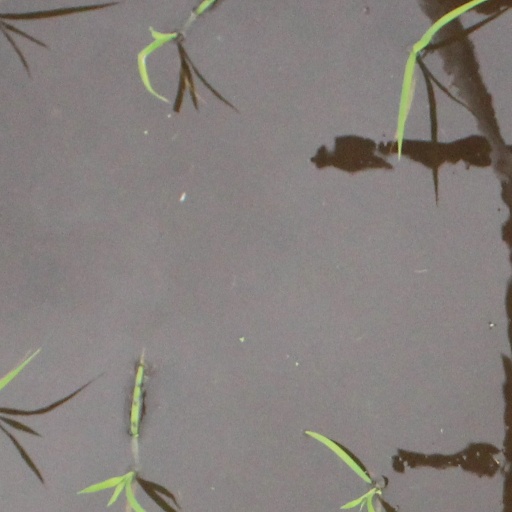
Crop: rice